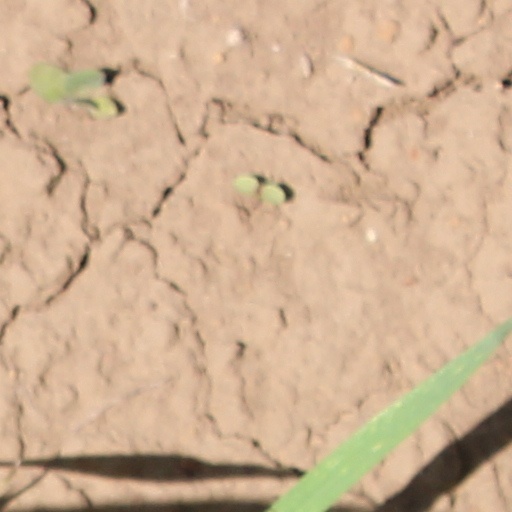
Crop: wheat